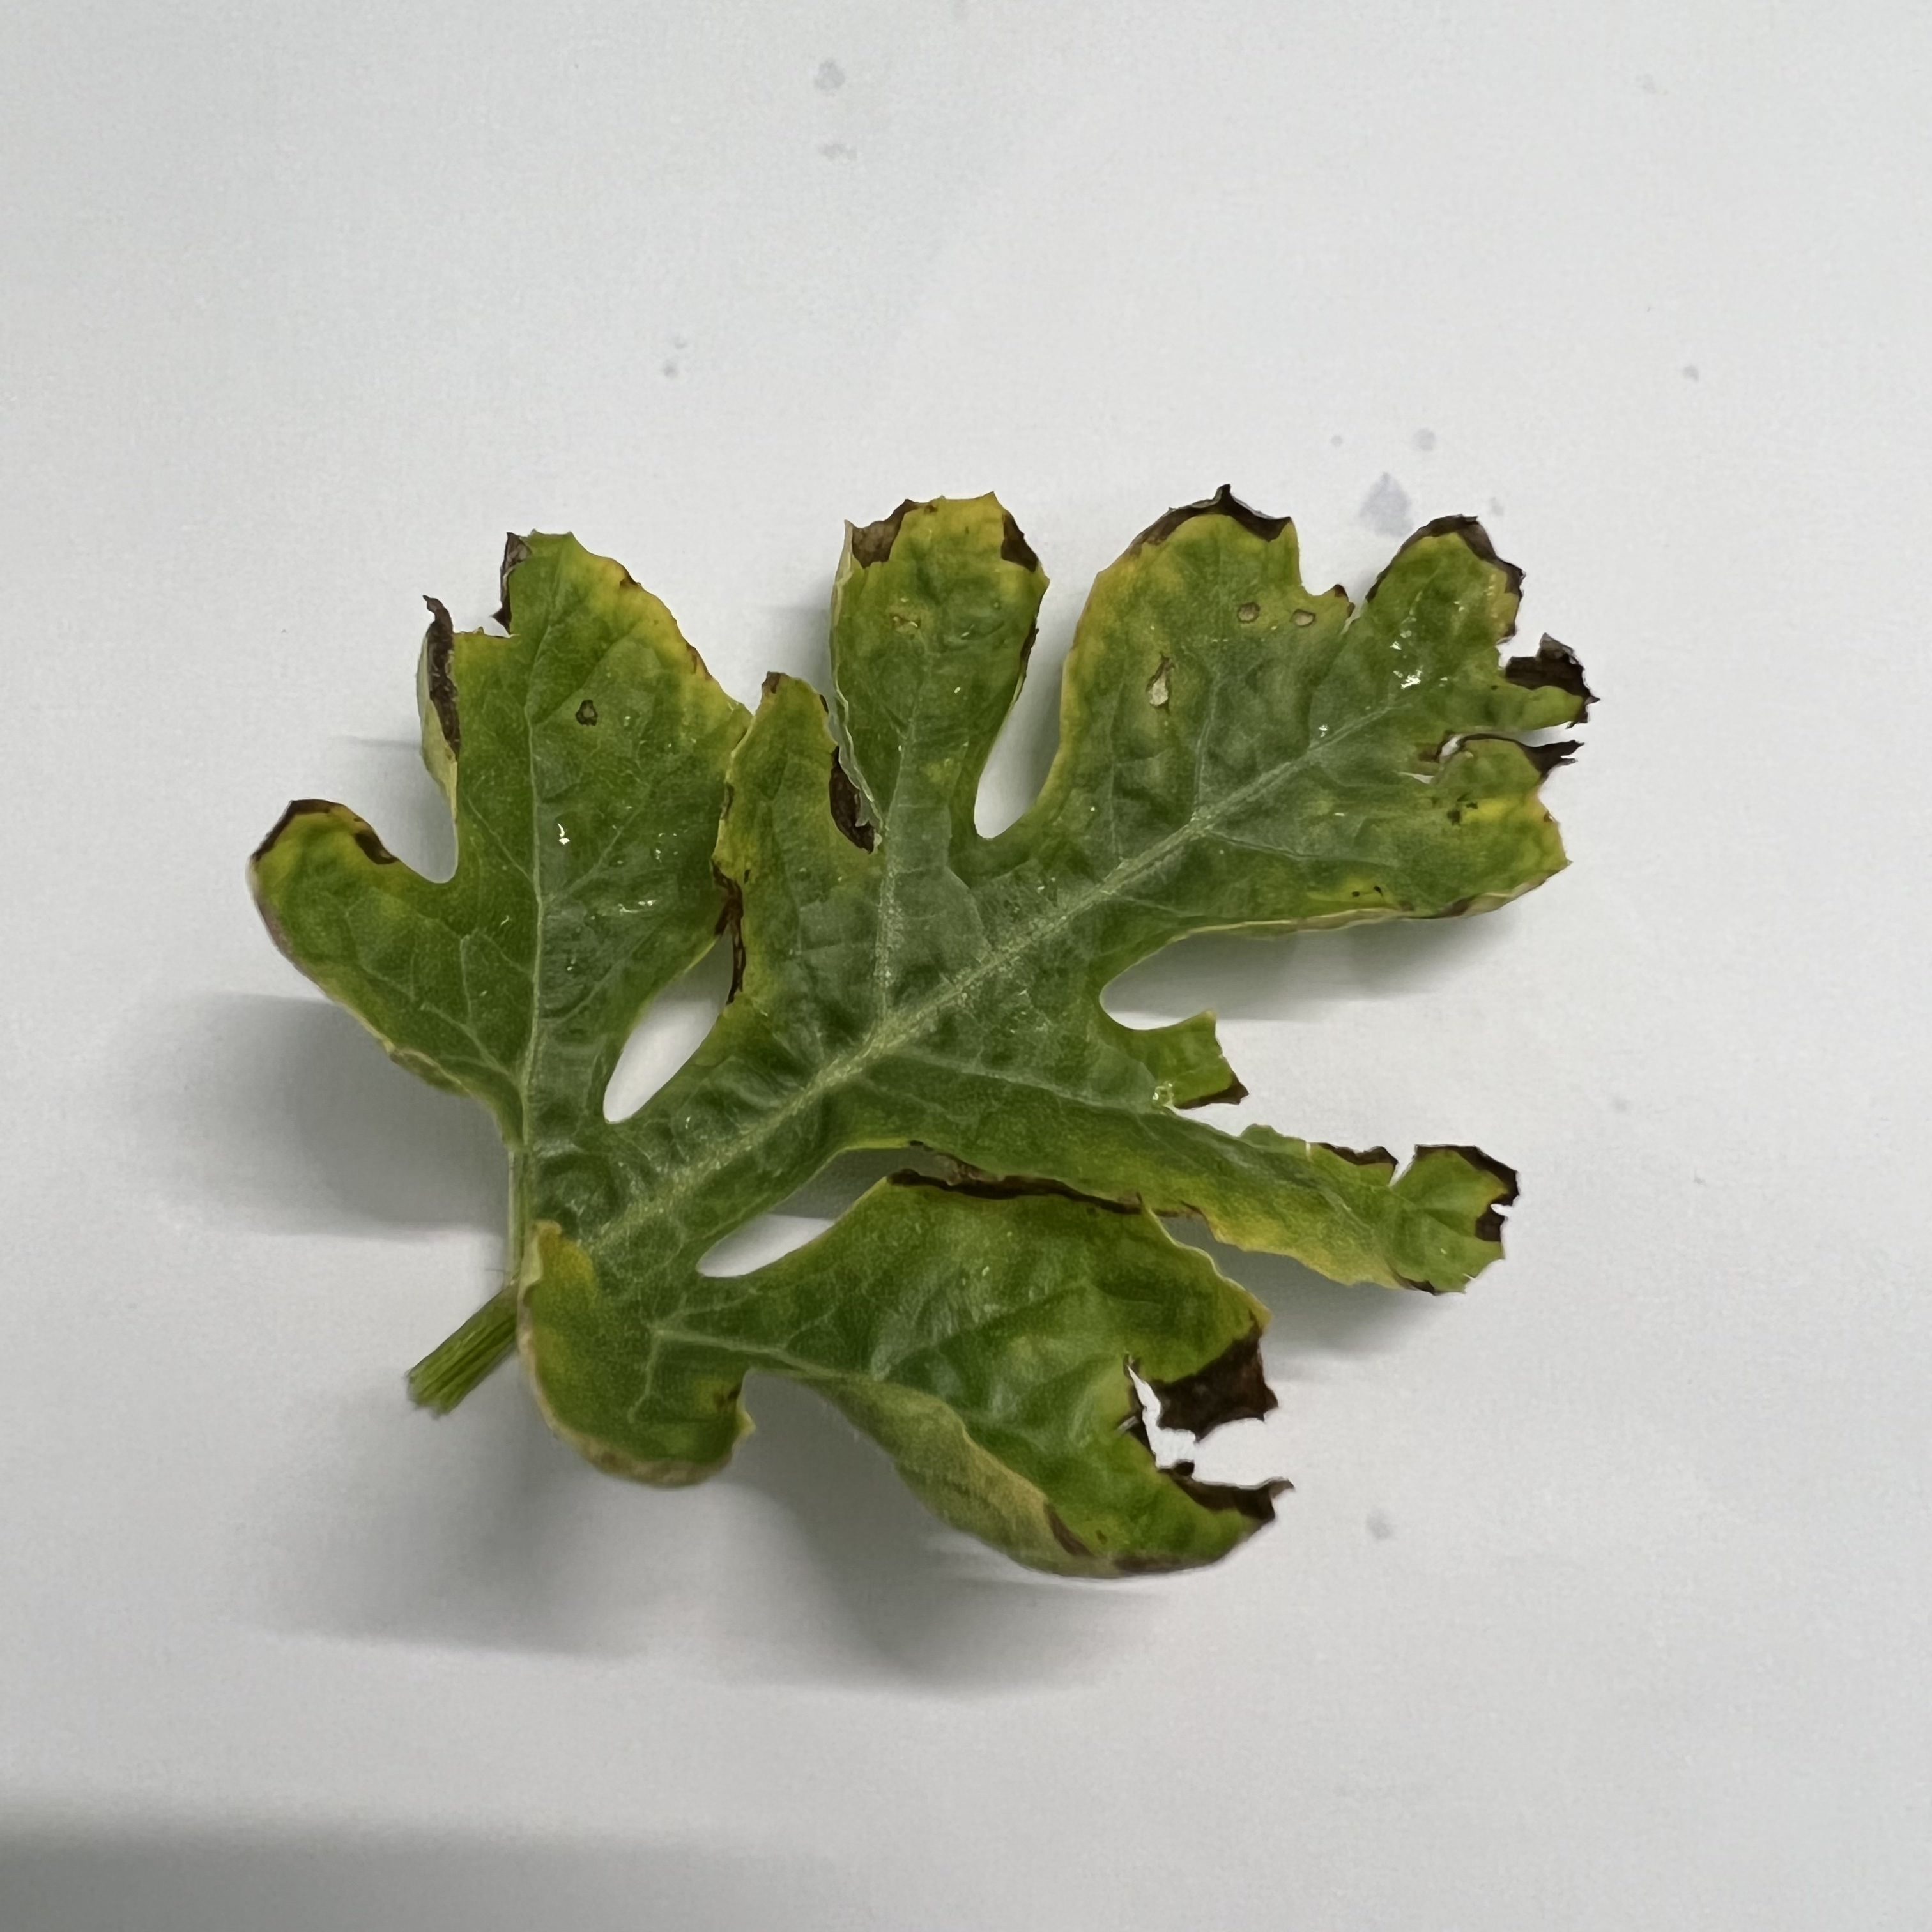
Label: Downy_Mildew